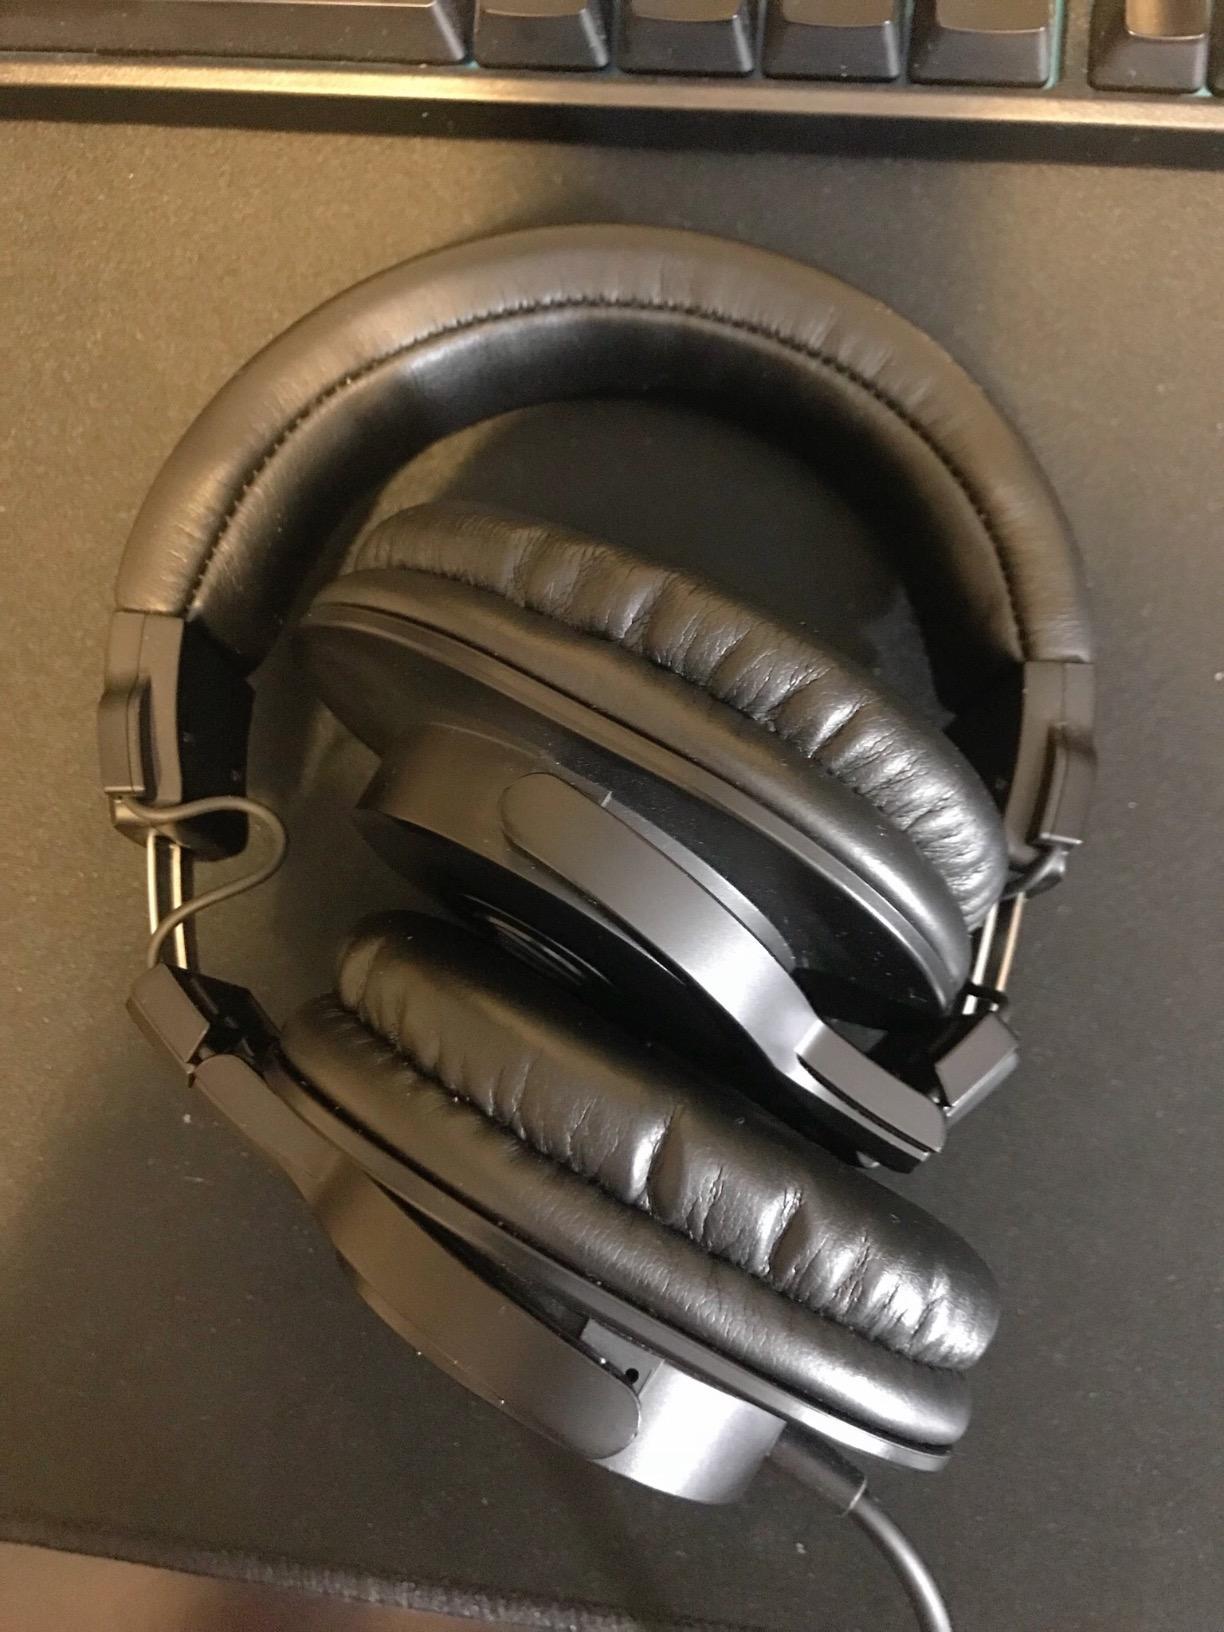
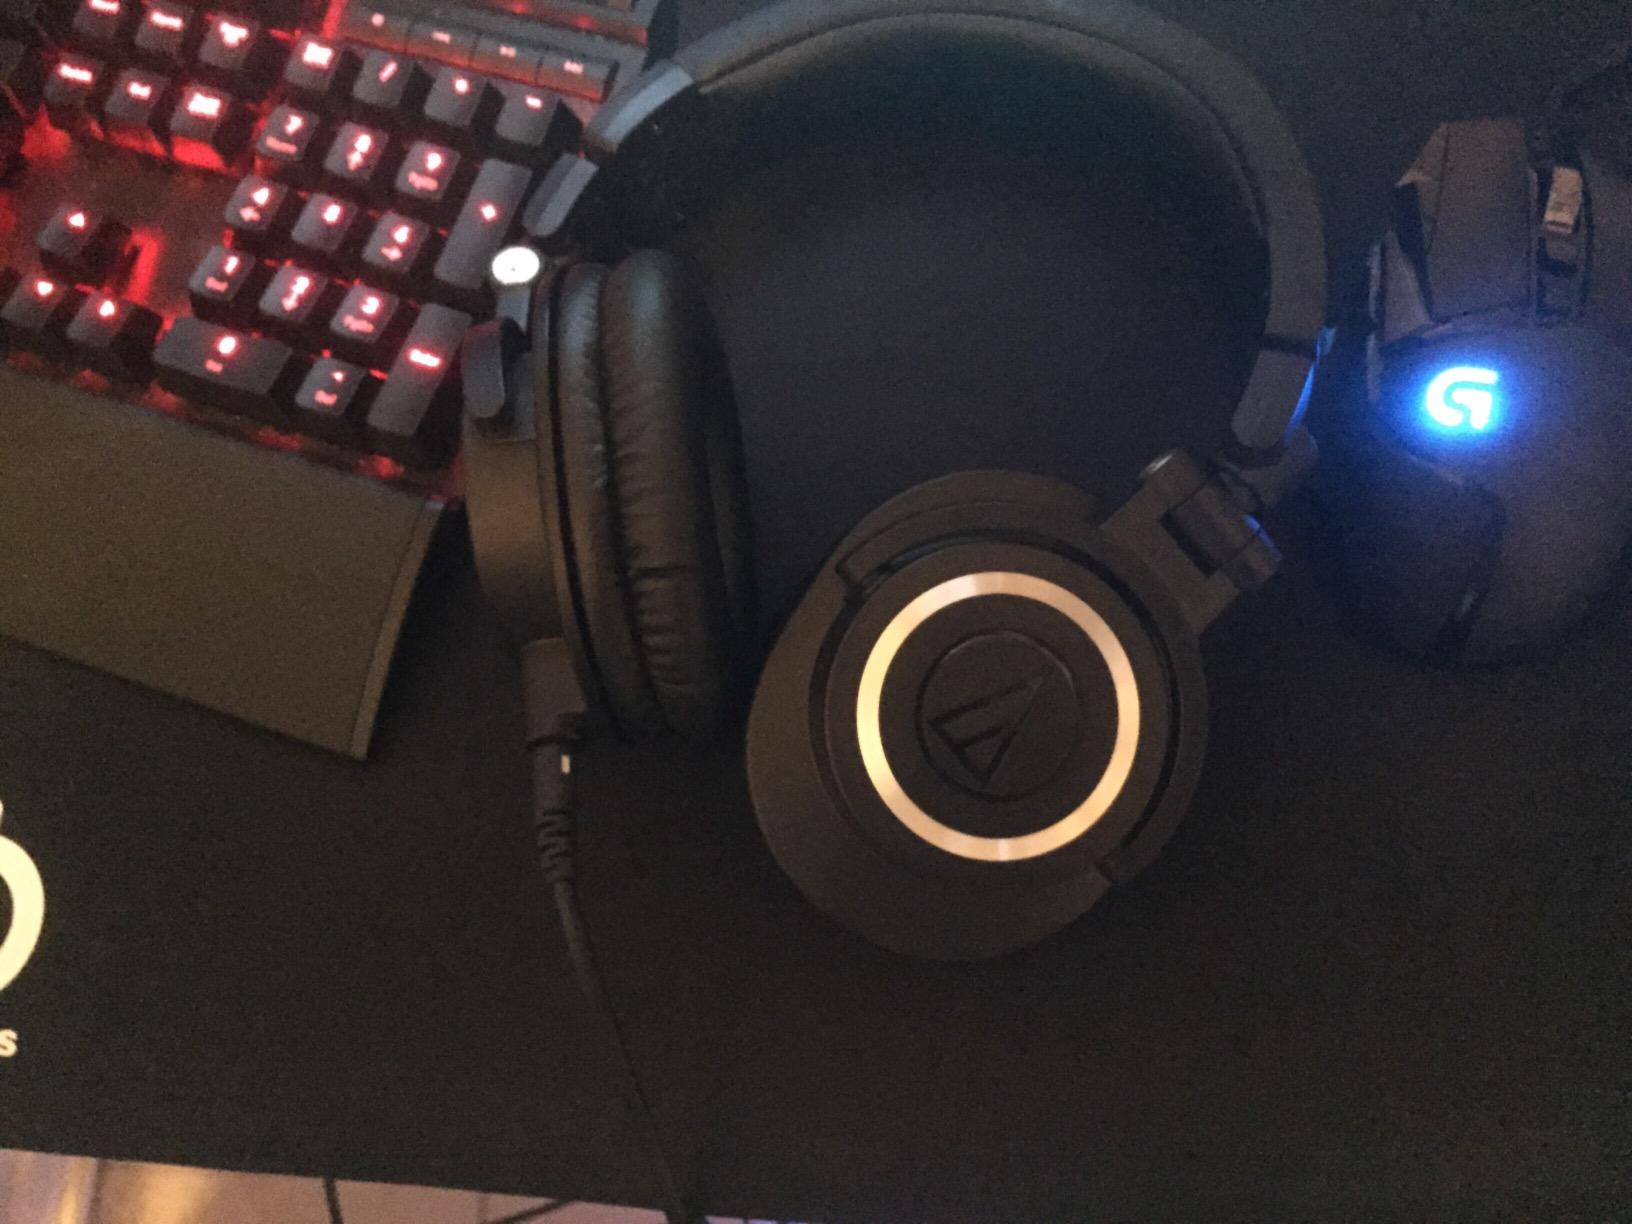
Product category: headphones
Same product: no